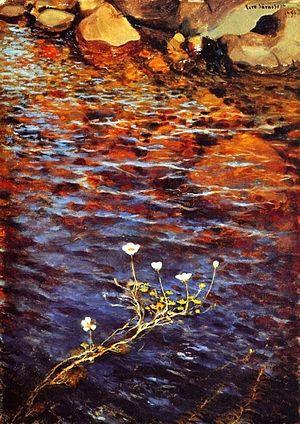
Erik Nikolai Järnefelt est un artiste-peintre et professeur finlandais.